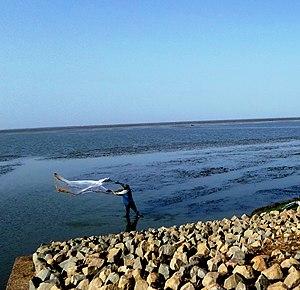
Vues du lac de Maga Localisation
Maga est une commune du Cameroun située dans la région de l'Extrême-Nord et le département du Mayo-Danay, à proximité de la frontière avec le Tchad.
La région de l'Extrême-Nord est l'une des dix régions du Cameroun et la plus peuplée, située dans le nord du pays et frontalière du Tchad et du Nigéria. Son chef-lieu est la ville de Maroua.